Arques, Aude

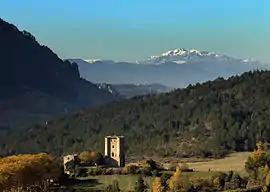
View of the castle from Arques

Arques (Languedocien: "Arcas") is a commune in the Aude department in the Occitanie region of southern France.